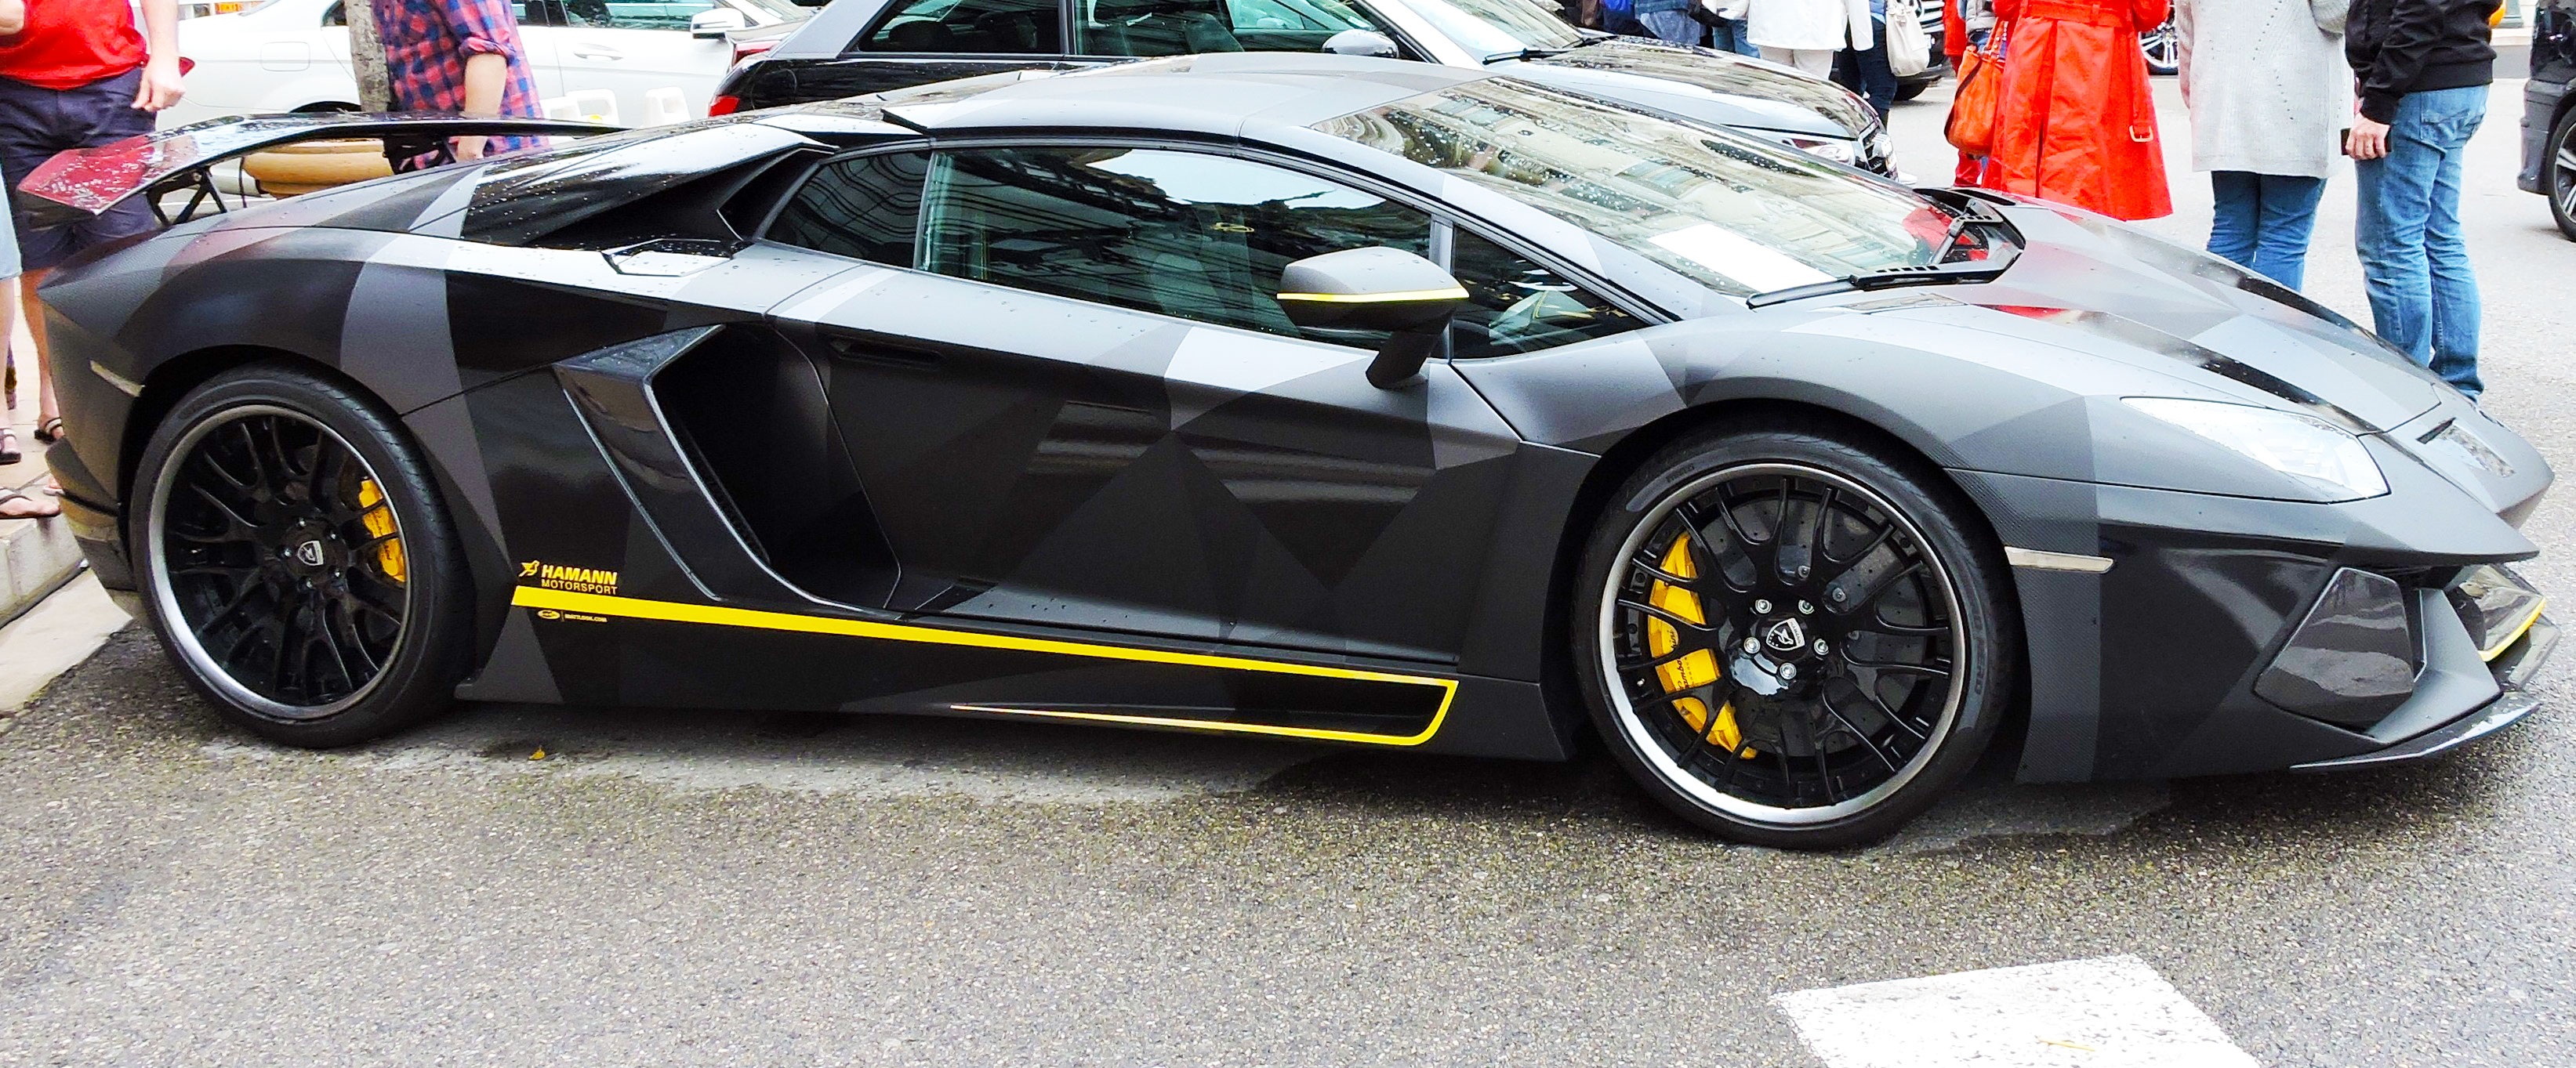
car, wheel, vehicle, auto, speed, sports car, supercar, lamborghini, land vehicle, automobile make, automotive design, luxury vehicle, performance car, lamborghini aventador